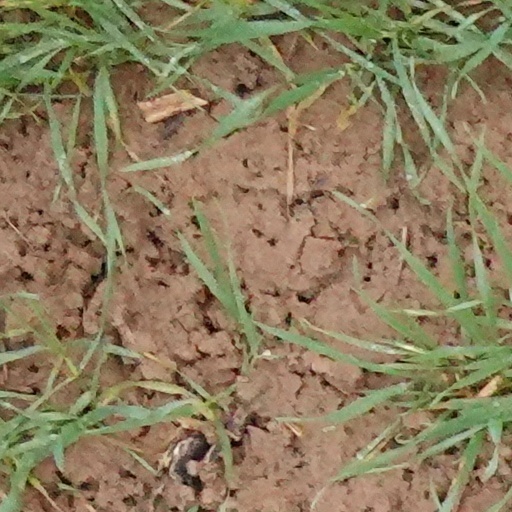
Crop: wheat